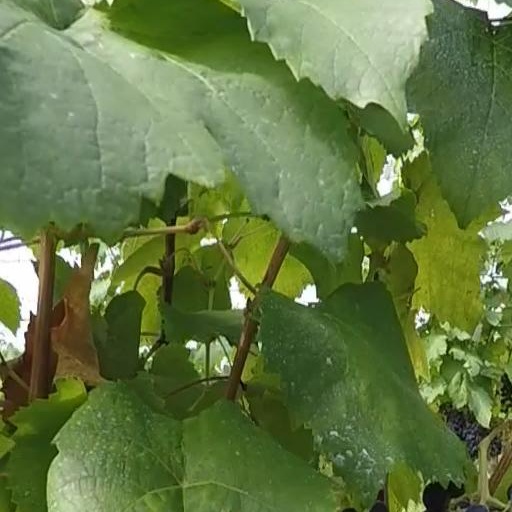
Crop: grape